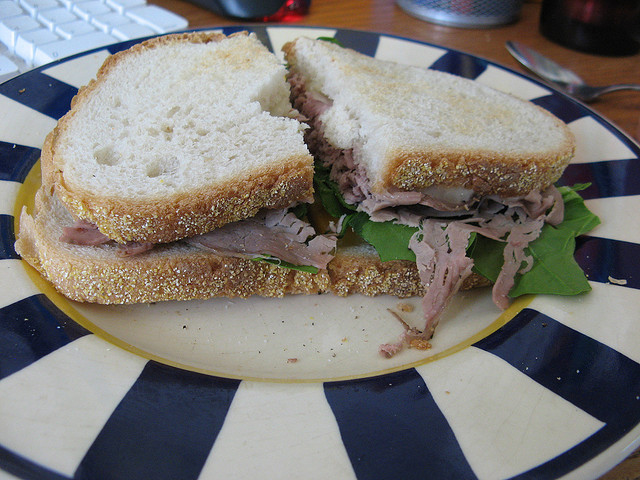
user: Given an image and a question. Answer the question in a short answer. Question: What is the vegetable in this sandwich? Short Answer:
assistant: lettuce